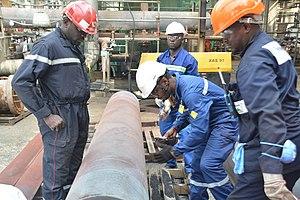
L'économie du Cameroun est la plus diversifiée d’Afrique centrale, non seulement grâce à de nombreuses implantations étrangères mais aussi à de nombreux groupes nationaux. On retrouve dans le pays, des activités très variées notamment dans les secteurs forestiers et agricoles, les hydrocarbures, l’industrie autour des boissons, sucrerie, huilerie, savonnerie, minoterie, aluminium, ciment, métallurgie, première transformation du bois, etc.